NMS Alexandru cel Bun

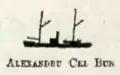
"Alexandru cel Bun" silhouette

"Alexandru cel Bun" was built in 1882 by Thames Iron Works. She was part of a larger Romanian order which included three small gunboats and the brig "Mircea". It took 84 days to complete "Alexandru cel Bun". Serving as the only Romanian minelayer during the First World War, she had a standard displacement of 104 tons. She measured 23 meters (75 feet and 6 inches) in length, with a beam of 4.57 meters (15 feet) and a draught of 1.73 meters (5 feet and 8 inches). She was powered by a 100 hp steam engine which gave her a top speed of 9 knots and carried 12 tons of coal. Crewed by 20 men, she was armed with two 1-pounder guns and two machine guns.